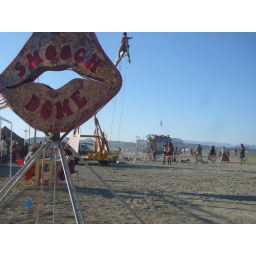
The seat right by the door to the dome was a great place for people watching.